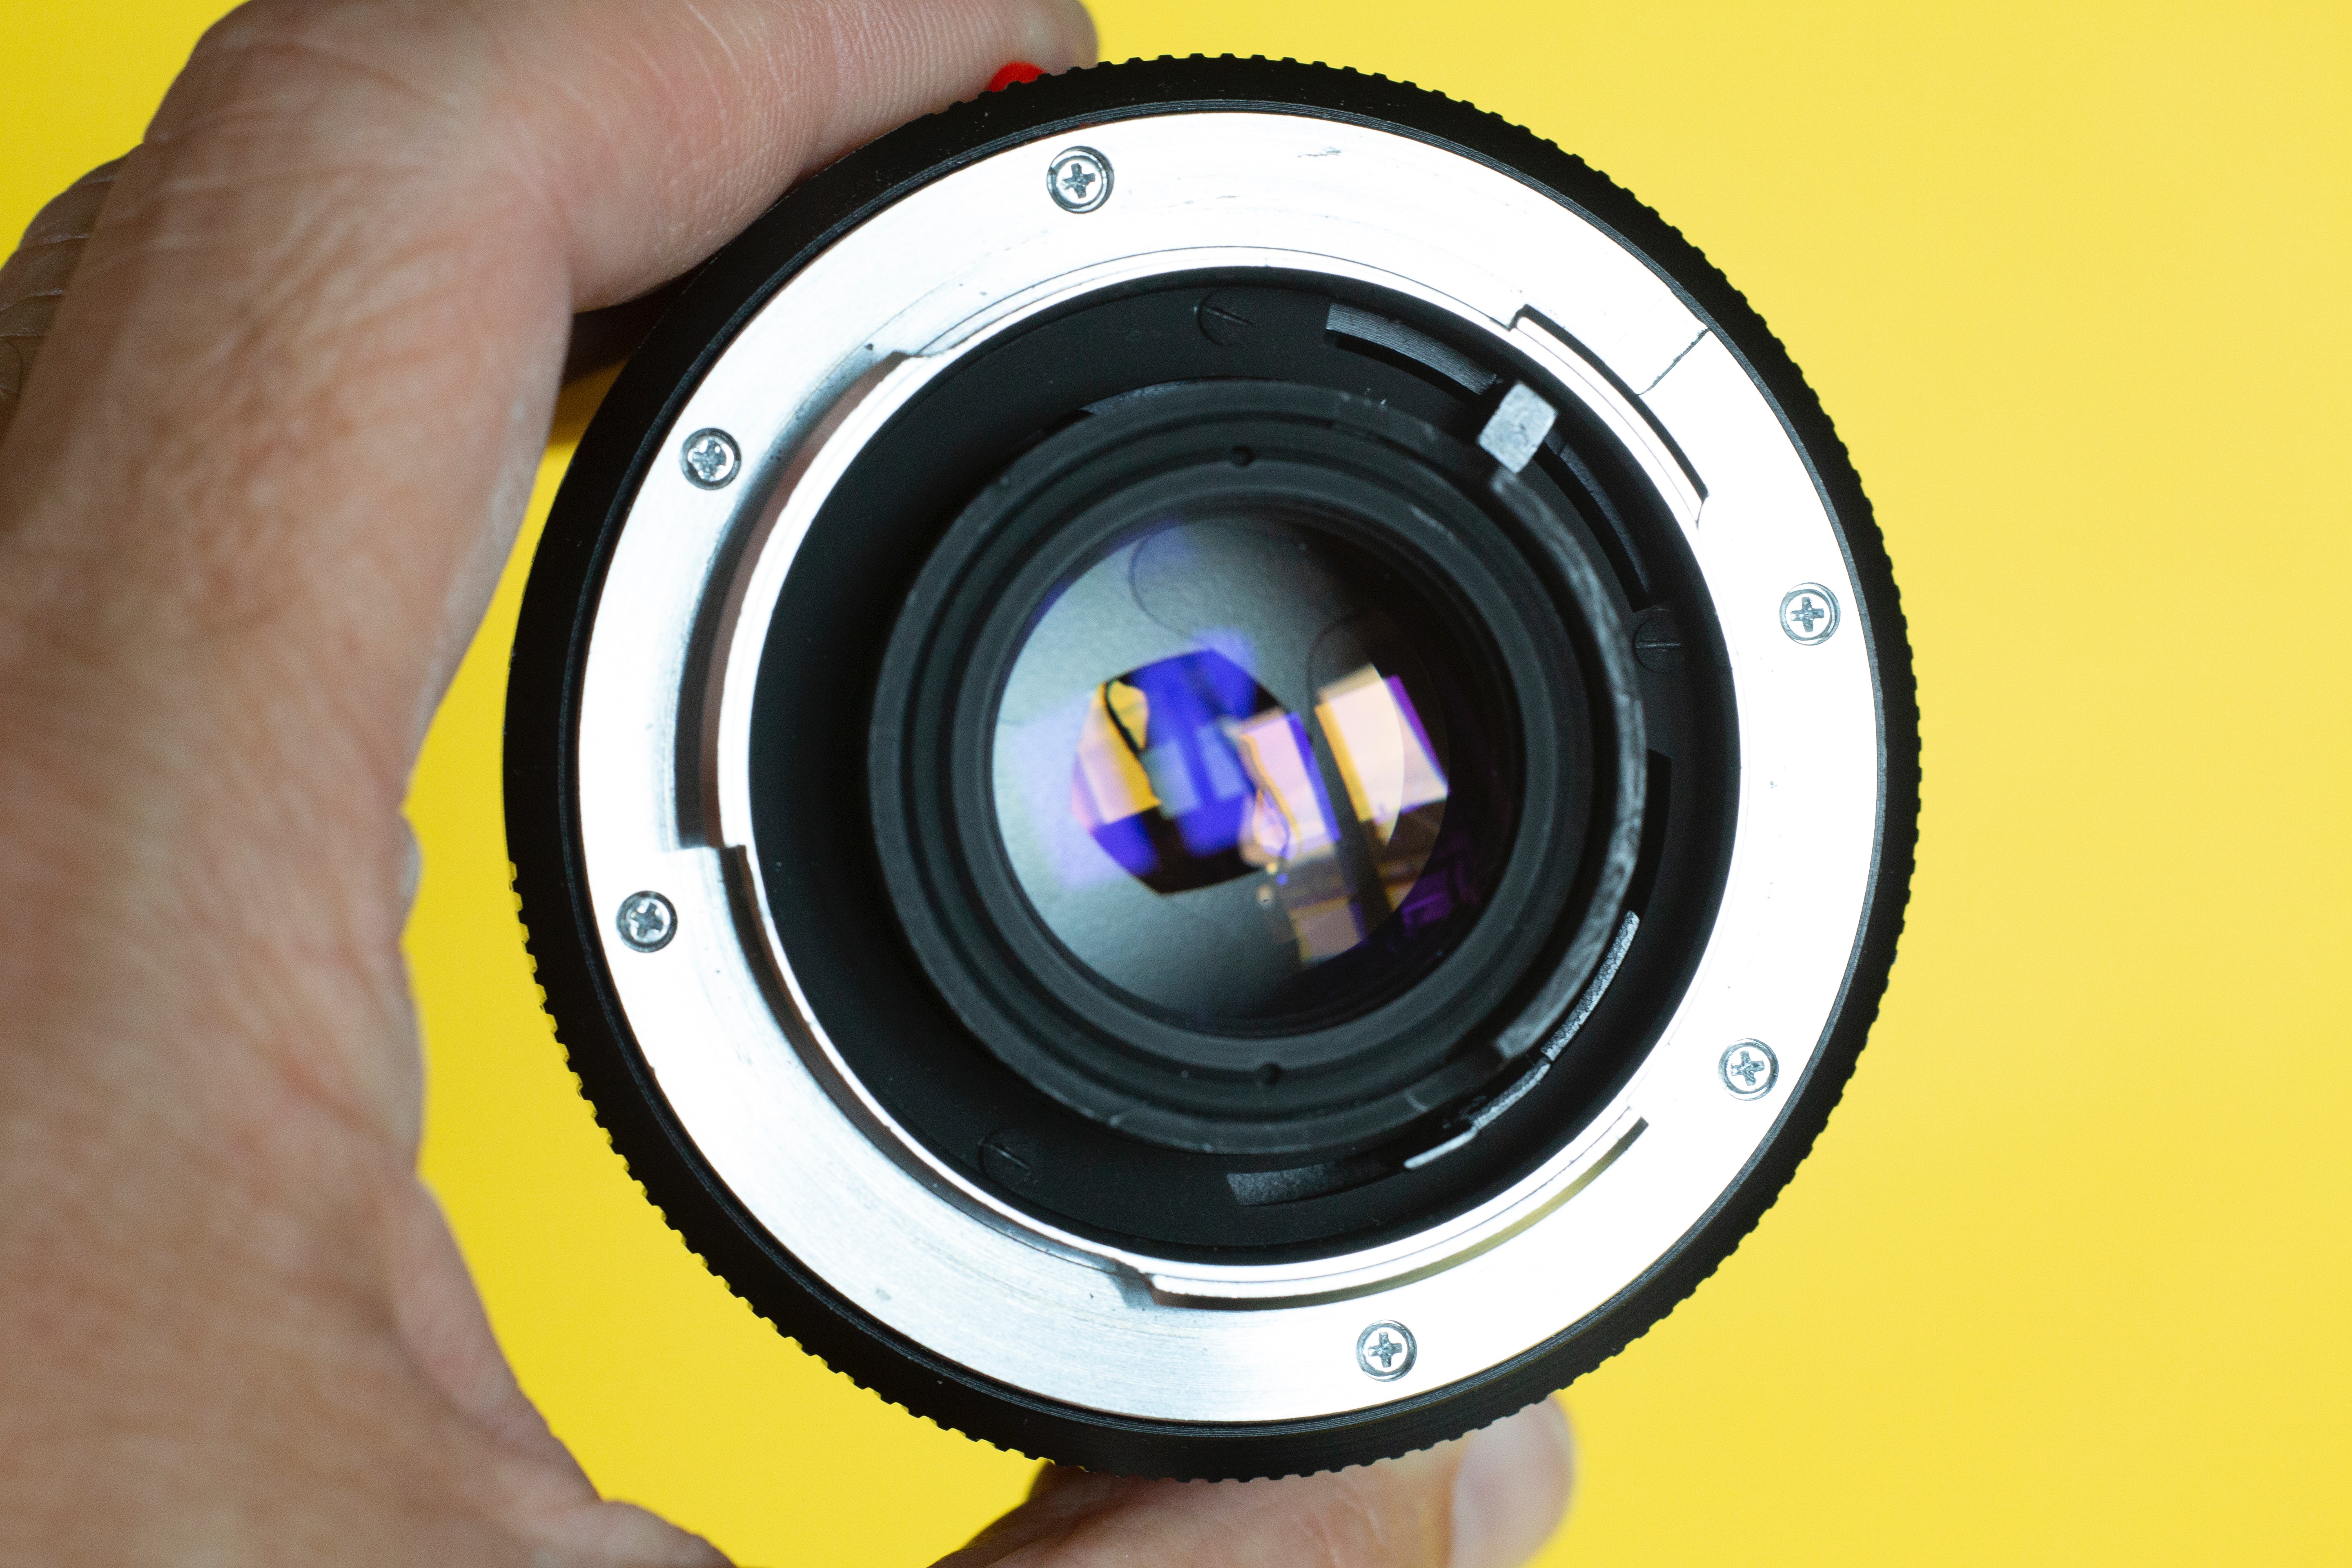
camera lens, cameras optics, lens, camera accessory, camera, teleconverter, digital camera, mirrorless interchangeable lens camera, photography, single lens reflex camera, reflex camera, shutter, macro photography, optical instrument, stock photography, circle